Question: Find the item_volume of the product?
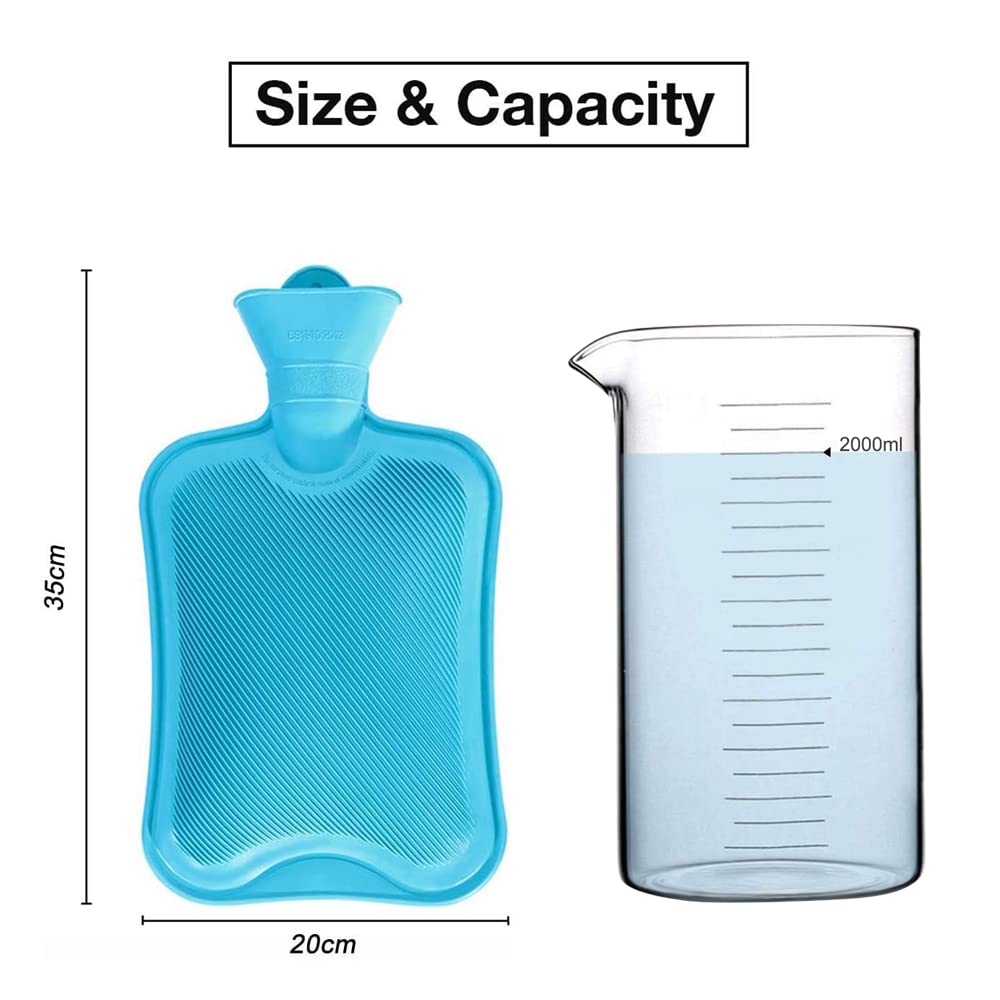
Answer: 2000.0 millilitre